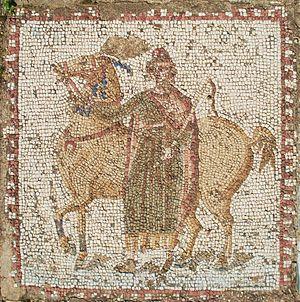
Panneau de la mosaïque des chevaux, Pelops selon J. W. Salomonson (1965)
La mosaïque des chevaux est une mosaïque d'époque romaine, de douze mètres sur neuf environ, trouvée en 1960 sur le site archéologique de Carthage, non loin du monument énigmatique connu sous le nom d'édifice à colonnes. Elle est déplacée par la suite dans le parc archéologique des villas romaines, à proximité immédiate de la villa dite « de la volière ».